John James Burnet

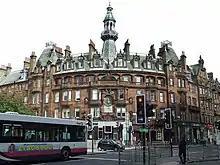
Charing Cross Mansions, Charing Cross, Glasgow (1891)

At the end of the course Burnet toured France and Italy, returning to Glasgow at the end of 1876, when he assisted his father on completing the facade of the Union Bank of Scotland building in Ingram Street. In 1878 Burnet won the competition to build the Fine Art Institute in Glasgow, his first truly independent work. The brief was to combine 'Greek with modern French Renaissance', Greek Revival architecture still being in vogue in Glasgow at the time. The building also featured friezes by John Mossman. Burnet was unsuccessful with his entry to design the Glasgow City Chambers in 1882, but his Clyde Navigation Trust building (1882–86) ensured his success through a recession.